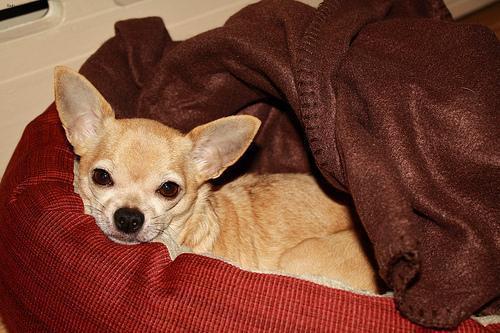
chihuahua